James Macdonell (journalist)

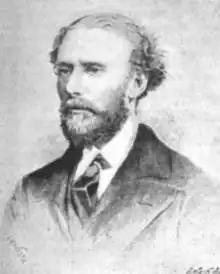

Macdonell was born at Dyce near Aberdeen. In 1858, after his father's death, he became clerk in a merchant's office. He began writing in the "Aberdeen Free Press"; in 1862 he was appointed to the staff of the "Daily Review" in Edinburgh, and at 22 he became editor of the "Northern Daily Express".